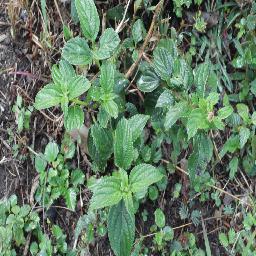
Label: lantana